Dayton Flyers men's basketball

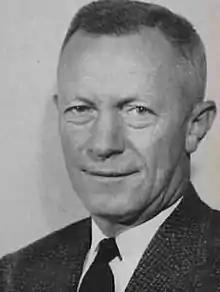
Tom Blackburn

In 1947, Tom Blackburn succeeded Carter as the school's first full-time head basketball coach. Blackburn, noted as a strict disciplinarian, recruited many former military men to his early squads and began to shift Dayton's scheduling focus from strictly local Ohio collegiate teams to a more regional focus, starting series with such programs as Louisville in 1947–48 season. Blackburn would recruit future NBA player Don Meineke, along with local standouts Junior Norris & Chuck Grigsby in 1948 to form the nucleus of the school's first nationally recognized teams. The 1950–51 Flyers reached #13 in the AP Poll and the finals of the NIT before bowing out to Brigham Young. The following year, the Flyers also reached the NIT Finals, while also participating in the NCAA tournament for the first time, finishing in the regional semi-final. In light of the school's growing national stature and increasing fan base, the university constructed the 5,800 seat on-campus University of Dayton Fieldhouse in 1950. Blackburn established Dayton as a national basketball power, winning the National Invitation Tournament in 1962, reaching the NIT finals six times during the 1950s and early 1960s, and securing a #2 AP ranking for most of the 1955–1956 season. The foundation established by Blackburn led to Dayton being the most successful Division I basketball program through the 1950s and 1960s.